Khadija Tul Kubra

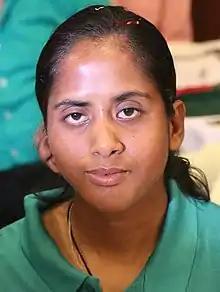
Khadija Tul Kubra in 2018

Khadija Tul Kubra (born 30 January 1995) is a Bangladeshi cricketer who plays for the Bangladesh cricket team. She plays as a right-handed batter and a right-arm off break bowler. In October 2018, against Pakistan Women, she became the first Bangladesh player to take a five-wicket haul in WODIs.